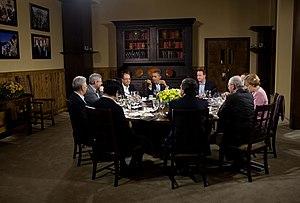
Le Président Barack Obama accueille un diner de travail dans la Laurel Cabin lors du sommet du G8 à Camp David, dans le Maryland, le 18 mai 2012. Assis à coté du président américain, dans le sens des aiguilles d'une montre, le premier ministre britannique David Cameron, le premier ministre russe Dimitri Medvedev, la chancelière allemande Angela Merkel, le président du Conseil européen Herman Van Rompuy, le président de la Commission européenne, José Manuel Barroso, le premier ministre japonais Yoshihiko Noda, le président du conseil italien Mario Monti, le premier ministre canadien Stephen Harper et le président français François Hollande.
En diplomatie, le protocole désigne l'ensemble des règles relatives aux usages recommandés, la bienséance et la civilité dans les relations internationales.
Le sommet du G8 2012, 38ᵉ réunion du G8, réunissait les dirigeants des 7 pays démocratiques les plus industrialisés et la Russie, ou G8, du 18 au 19 mai 2012, dans la résidence américaine de Camp David. Il s'est produit à la veille du sommet de l'OTAN qui pour sa part s'est tenu à Chicago.